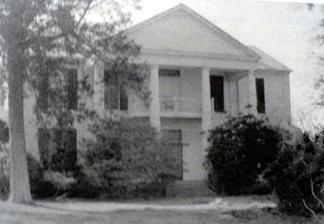
Building: Cedar Haven
Country: United States of America
Year built: 1850
Historic house in Alabama, United States United States historic place Cedar Haven U.S. National Register of Historic Places Front of the house Show map of Alabama Show map of the United States Nearest city Faunsdale, Alabama Coordinates 32°25′4″N 87°35′14″W / 32.41778°N 87.58722°W / 32.41778; -87.58722 Built 1850 Architectural style Greek Revival MPS Plantation Houses of the Alabama Canebrake and Their Associated Outbuildings Multiple Property Submission NRHP reference No. 93000600 Added to NRHP July 13, 1993 Cedar Haven was a historic Greek Revival plantation house located near Faunsdale , Alabama . It was built in 1850 by Phillip J. Weaver.  Weaver was a prominent merchant and planter.  He was born in Mifflintown, Pennsylvania in 1797 and relocated to Selma from Uniontown, Maryland in 1818. He ran a very successful store in Selma and also maintained a home there. Weaver was the paternal grandfather of the artist Clara Weaver Parrish . When the community of Woodville, near Cedar Haven, applied for a post office , the name Woodville was already in use by another Alabama community.  Weaver suggested the name Uniontown and his suggestion remains as the name of the town until this day.  Phillip J. Weaver was killed in Selma in 1865, purportedly by a Union soldier, several months after Wilson's Raid on Selma.  The next owner of the plantation was John Davidson Alexander, born in Mecklenburg County, North Carolina in 1820.  He died in 1901.  Cedar Haven was inherited by his son, Houston Alexander, following his death. The house featured a two-story Doric tetrastyle portico.  It was added to the National Register of Historic Places on July 13, 1993, as a part of the Plantation Houses of the Alabama Canebrake and Their Associated Outbuildings Multiple Property Submission . The house, already badly deteriorated in 1995, was razed in the 2000s. References